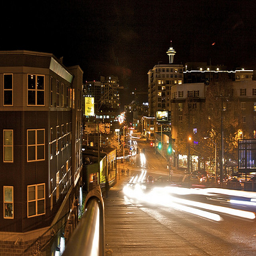
A city street at night filled with lots of traffic.
a city street with some traffic passing on it
A city street with traffic caught in motion at night time.
the city streets are busy with cars at night.
Cans can be seen coming down the road in this night time picture.